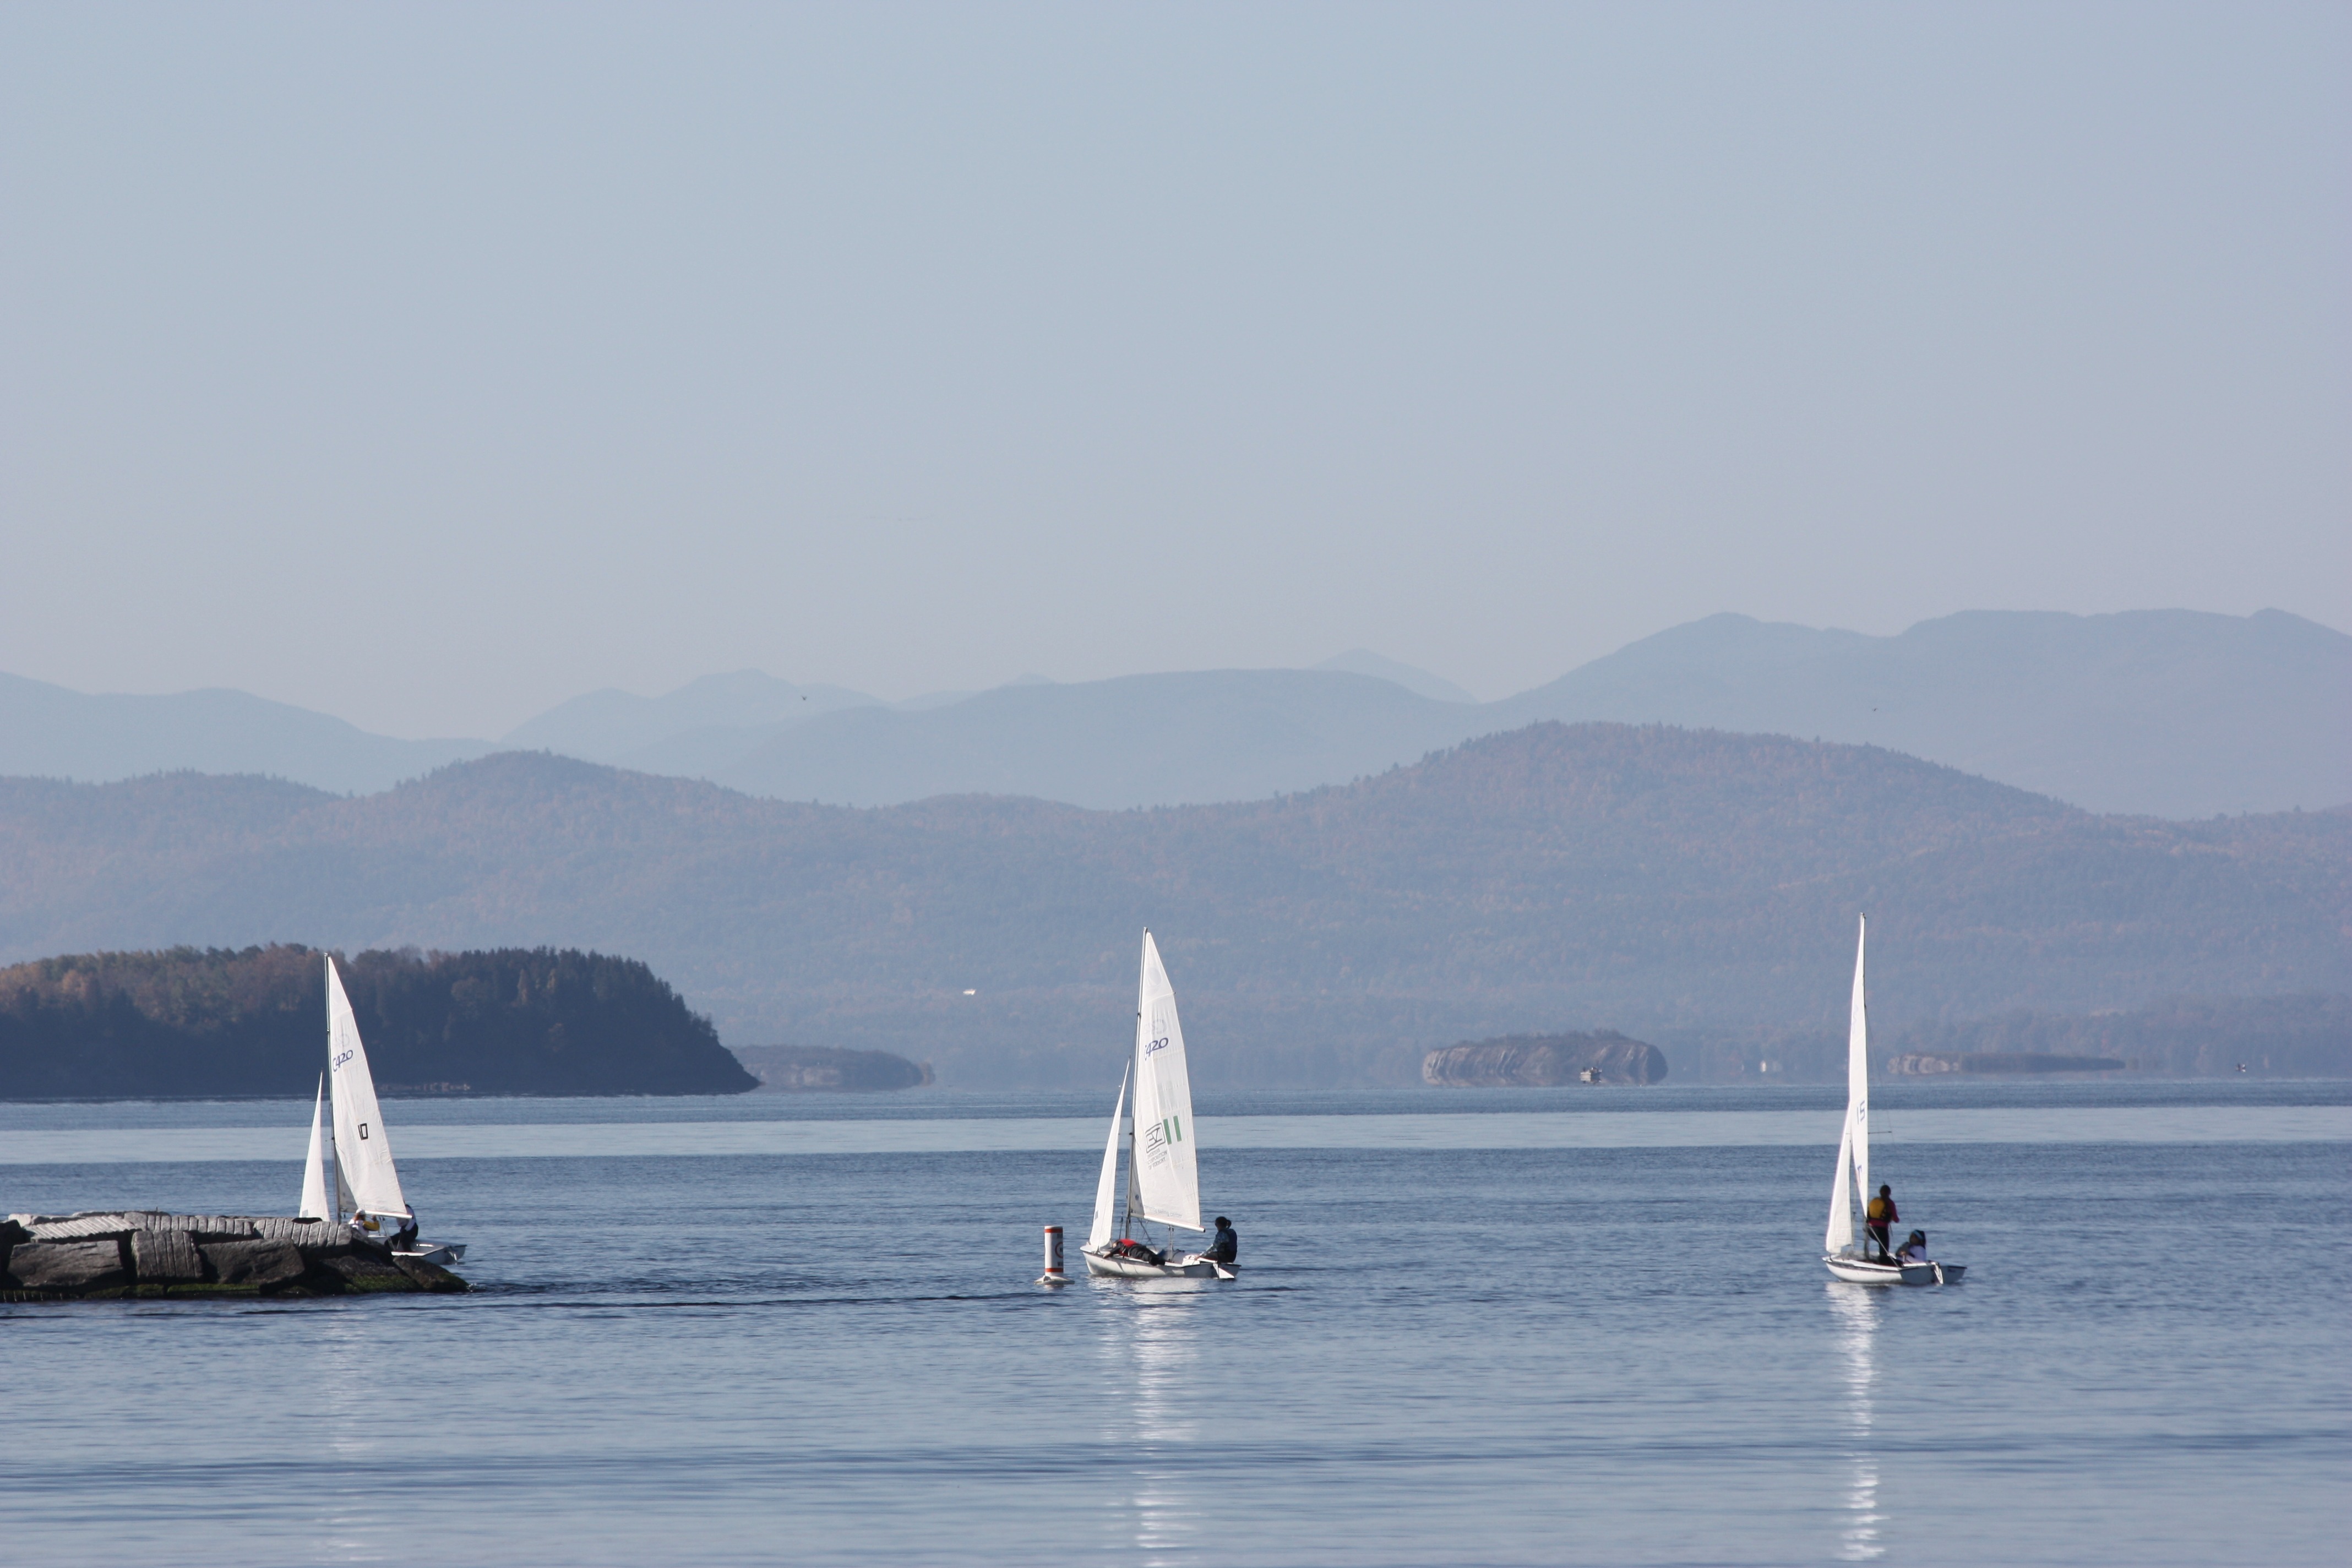
sea, water, outdoor, boat, wind, ship, transportation, transport, vessel, vehicle, mast, sailing, yacht, bay, sailboat, nautical, sports, boating, sail, marine, navigation, tradition, watercraft, sailboats, yachting, sailing ship, adirondacks, lake champlain, windsports, dinghy sailing, sailboat racing